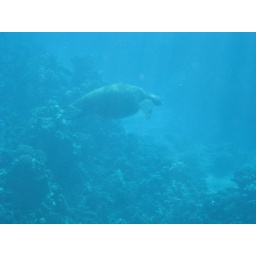
taken while snokeling off Maui. taken while snokeling off Maui. Some off a boat near Molikini and some off beach near 4 Seasons at Waileia. taken while snokeling off Maui. Some off a boat near Molikini and some off beach near 4 Seasons at Waileia.